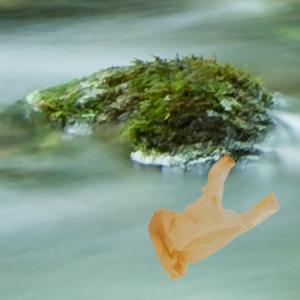
Label: plasticbags